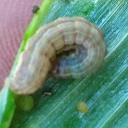
Crop: Onion
Condition: caterpillar-p